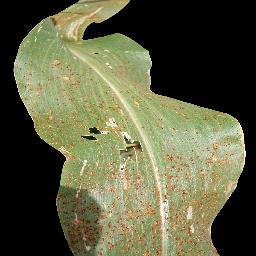
Label: Corn___Common_rust